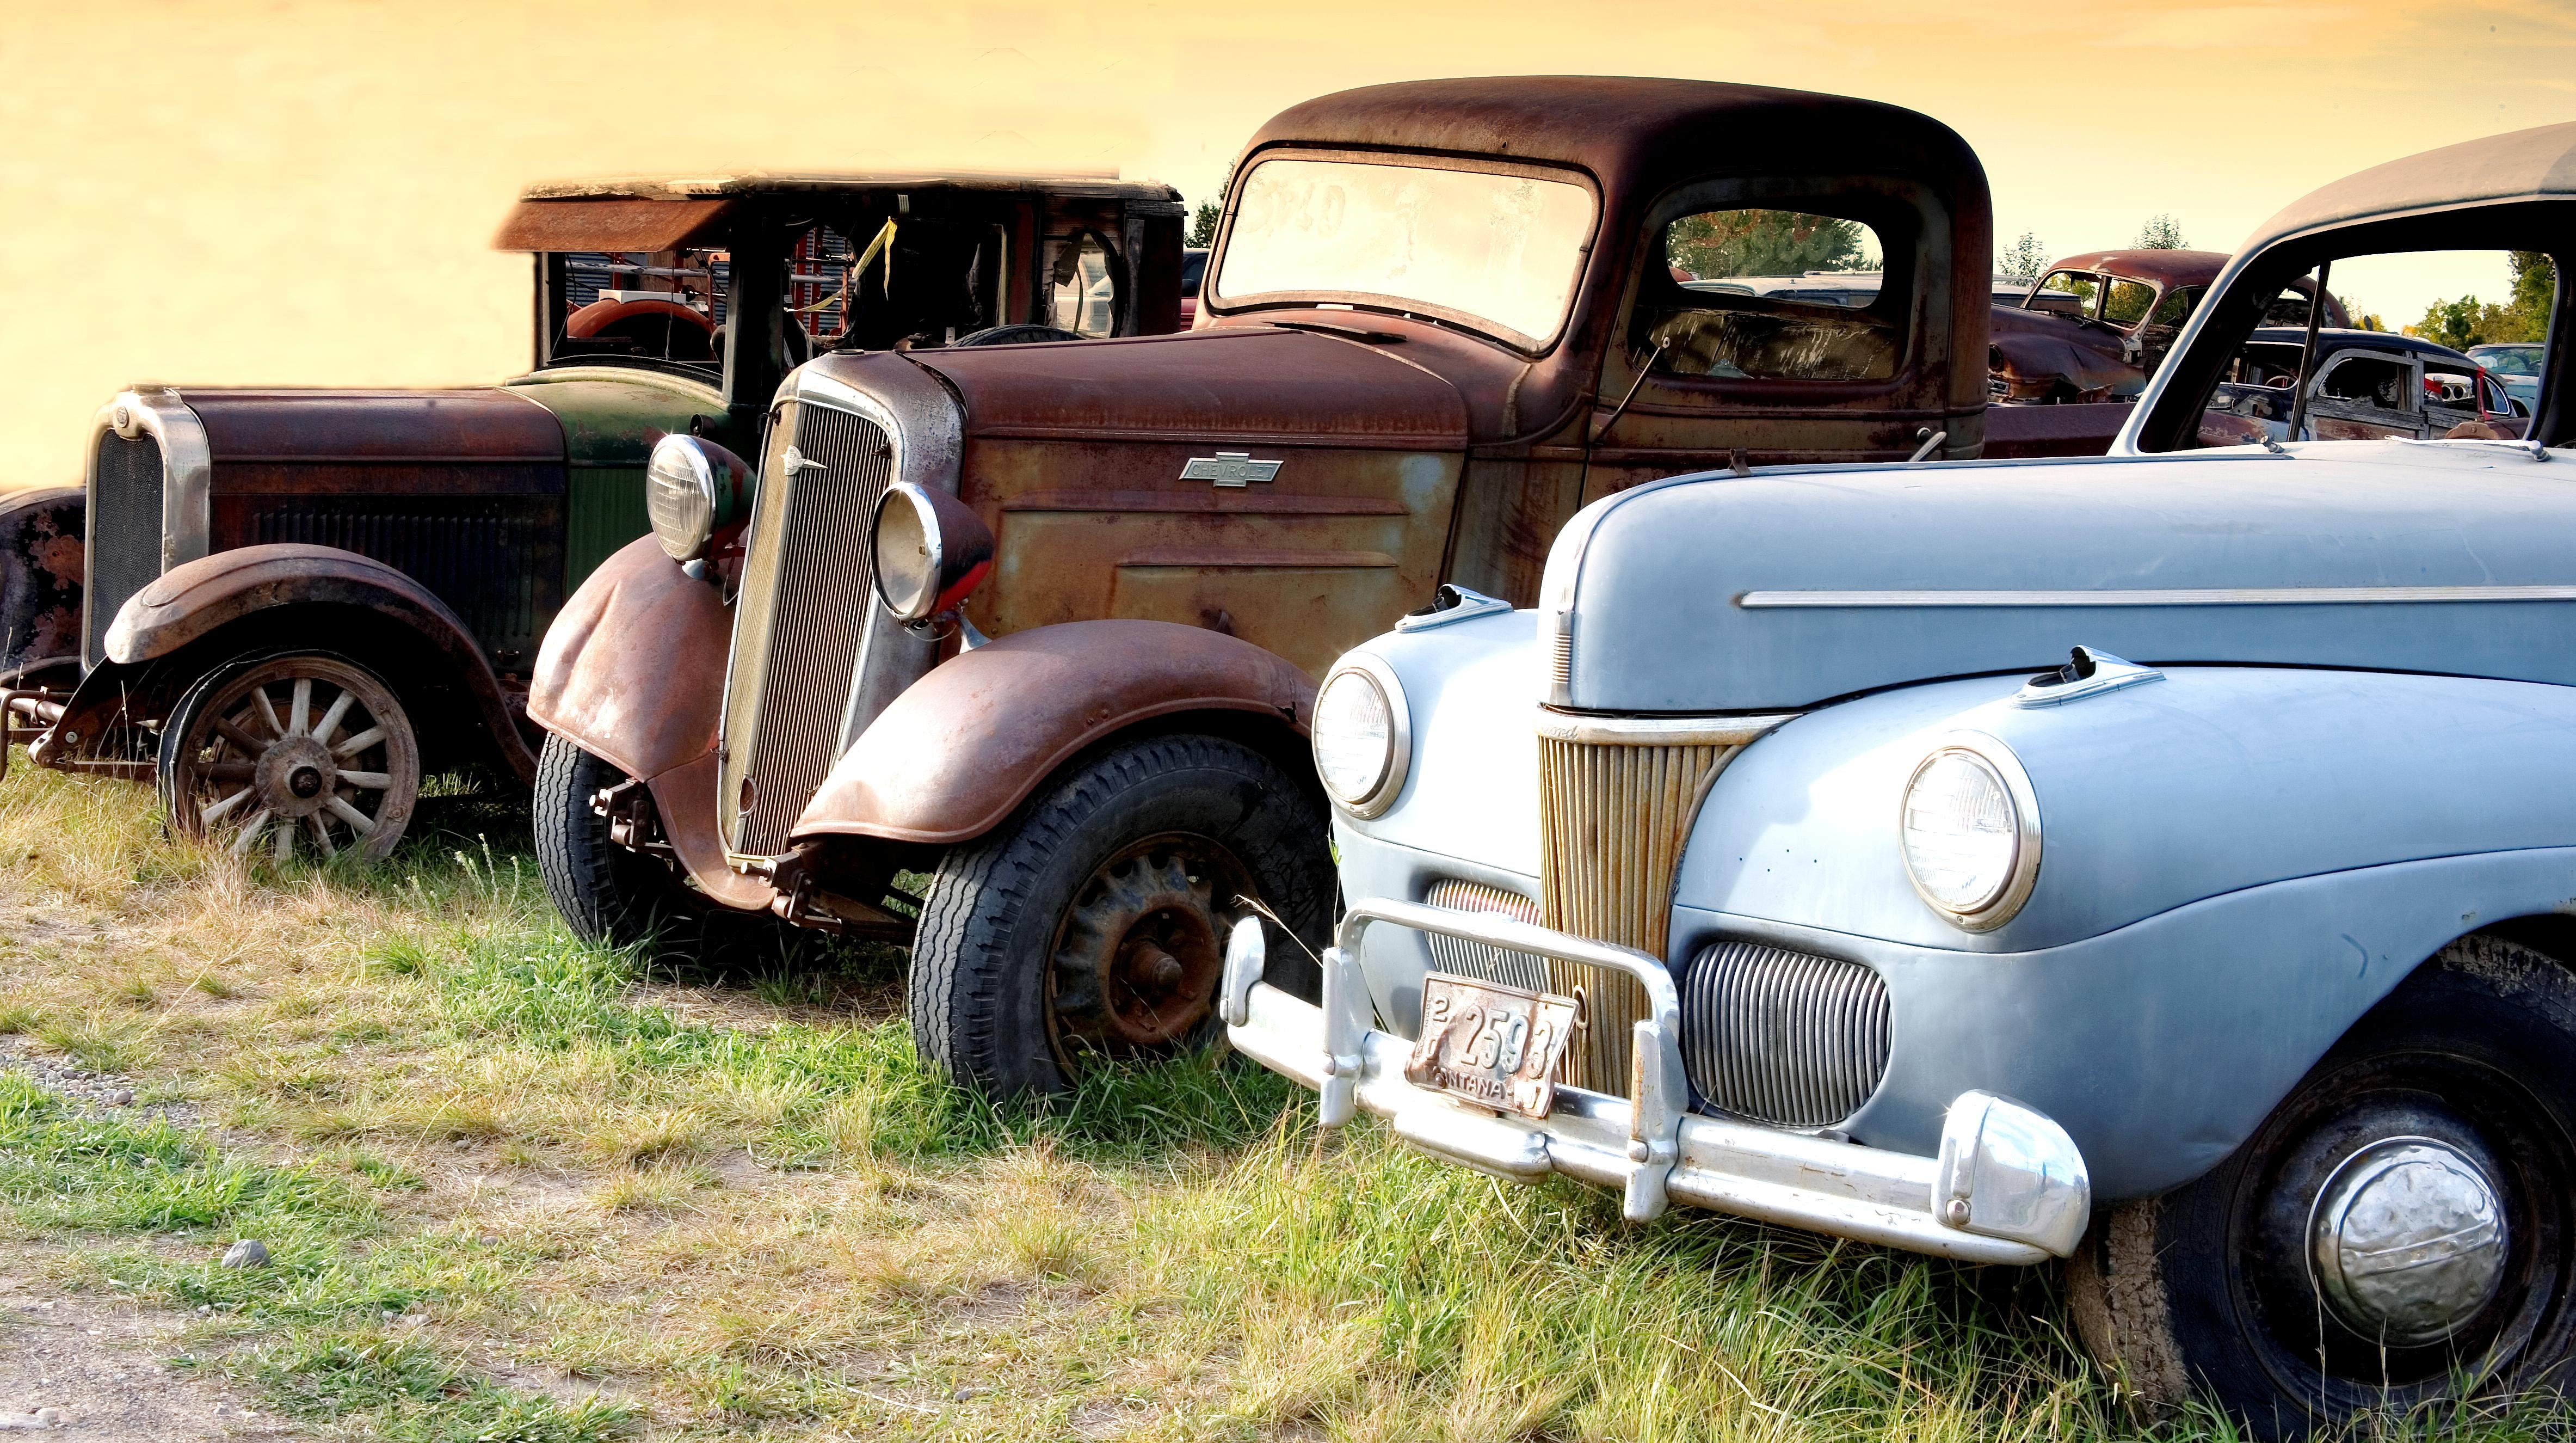
car, transport, truck, vehicle, usa, america, classic car, motor vehicle, vintage car, united states, ford, sedan, autos, classic, chevrolet, montana, rarity, antiquity, north america, commercial vehicle, old cars, antique car, oltimer, carol m highsmith, land vehicle, automobile make, mid size car